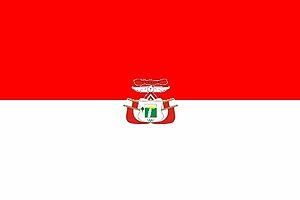
Venecia, qui portait jusqu'en 1974 le nom de Ospina Pérez, est une municipalité située dans le département de Cundinamarca, en Colombie.